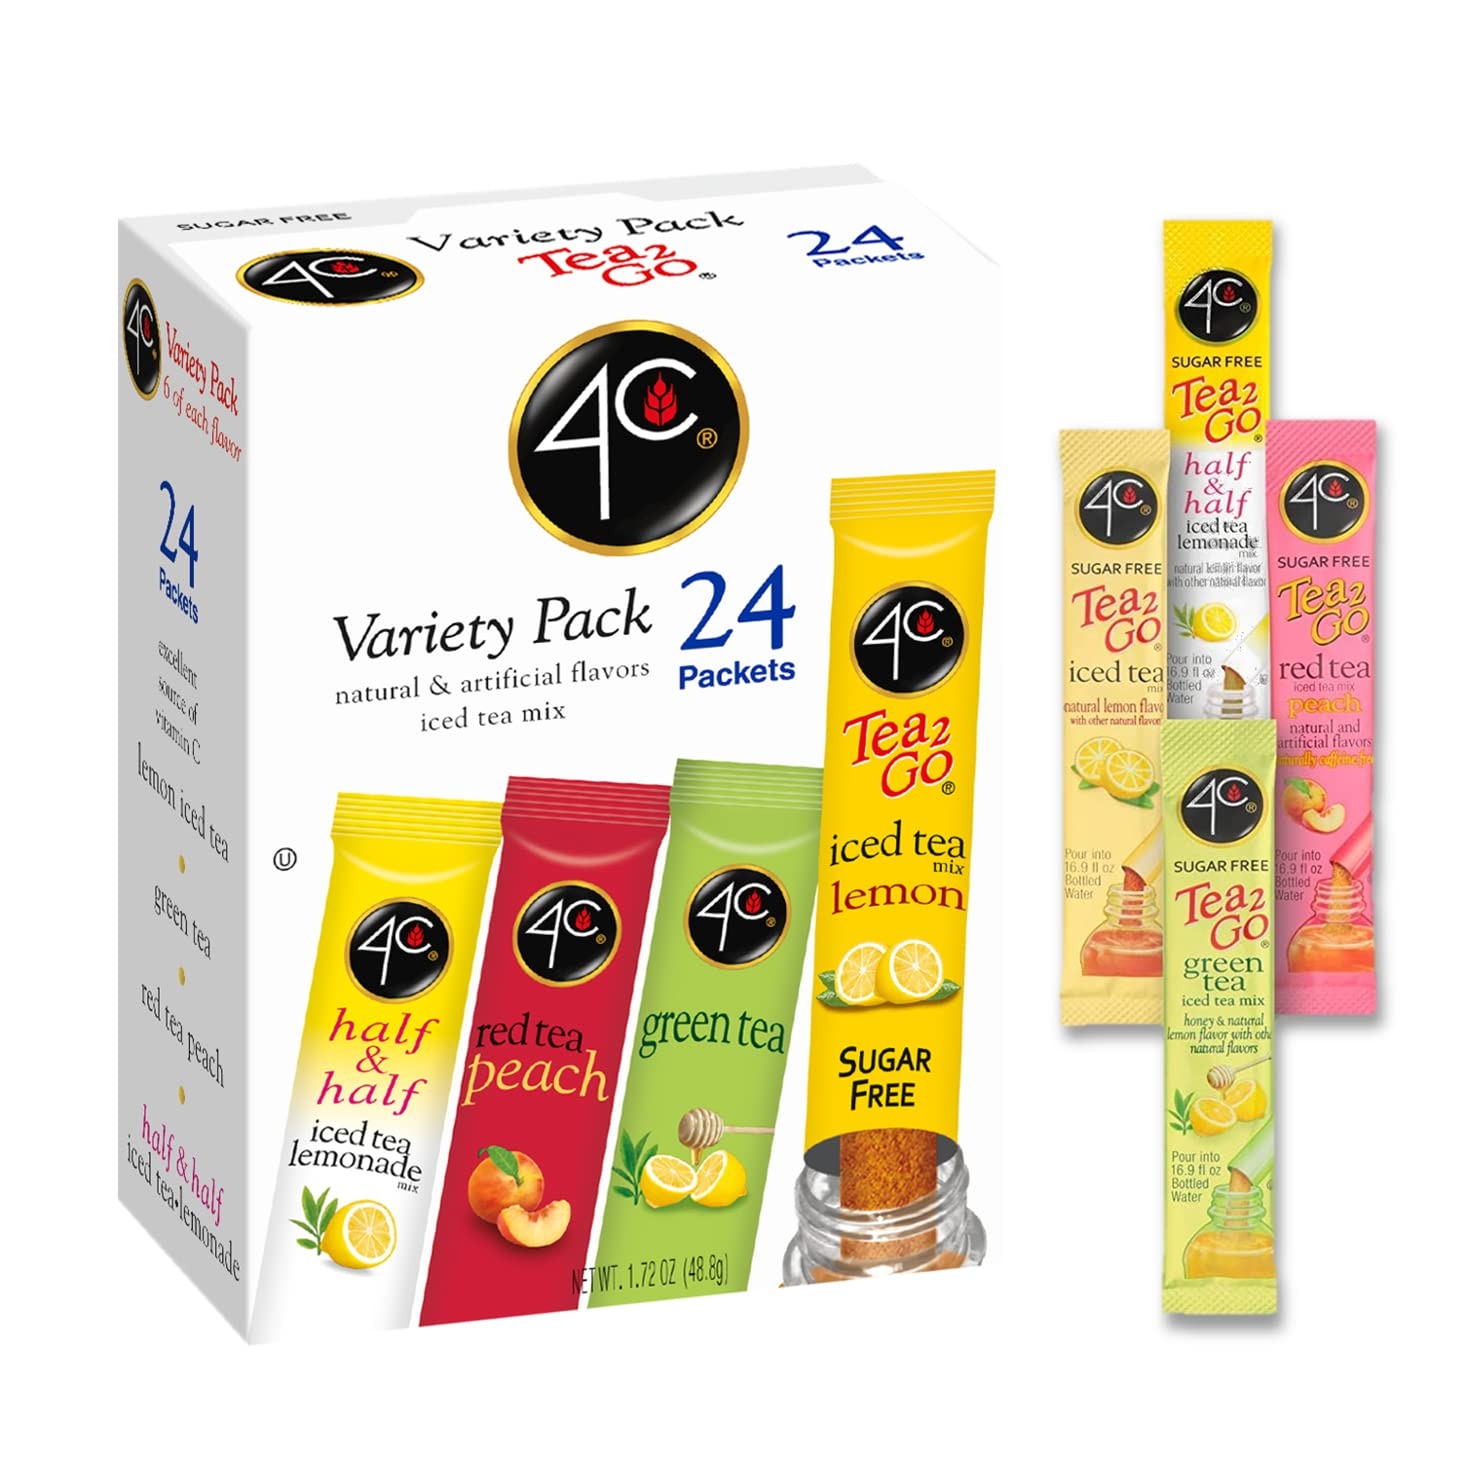
Item Name: 4C Powder Drink Mix Packets, Iced Tea Variety 1 Pack, 24 Count, Singles Stix On the Go, Refreshing Sugar Free Water Flavorings
Bullet Point 1: DELICIOUS FLAVORS | 4C's Iced Tea Variety Pack is the perfect go to for those that like to switch up their flavors! With Green Tea, Lemon Tea, Peach Tea and Half & Half, you have all the par-tea's to get this party started
Bullet Point 2: HEALTHY & SATISFYING | 100% Vitamin C daily intake with each serving and sugar free sweetend. With no sodium, 4C Stix are the perfect compliment for your water flavoring needs
Bullet Point 3: EASY & CONVENIENT | Rip, pour and sip! It's as easy as that. Perfect for on-the-go individuals, families that love all different flavors, or health conscious travelers
Bullet Point 4: FAMILY FAVORITES | Originating from our family favorite cannister size offerings, we packaged these unique flavors for individual bottle packets. See why our flavors are the best water enhancers!
Bullet Point 5: EXPERTS IN FLAVOR | 4C have been experts in quality foods and water flavorings, dating back to 1935! As a family owned business, we take pride in the premium quality offerings we create and share with the world
Product Description: 4C Foods is a family owned business since 1935 that is steeped in their founding tradition of offering only the highest quality products and understanding the needs of the American family. This is why 4C Foods is continually creating and innovating new products to satisfy the needs of the consumer, while maintaining the highest quality and remaining sensitive to the buying power of the average family. When other companies are focused on the selling their brand, 4C Foods keeps their eye on making the best products at the best prices. We strongly believe that satisfying the needs of the consumer will translate into a loyal 4C Foods customer.
Value: 1.72
Unit: Ounce

Price: 8.24